Western Comics

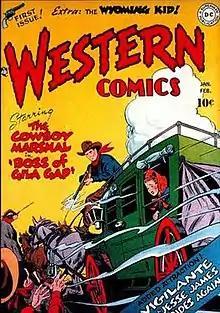
"Western Comics" #1 (Jan./Feb. 1948), artwork by Howard Sherman.

Western Comics is a Western comic book series that was published by DC Comics. DC's longest-running Western title, it published 85 issues from 1948 to 1961. "Western Comics" was an anthology series, featuring such characters as the wandering cowboy the Wyoming Kid, the Native American lawman Pow Wow Smith, the Cowboy Marshal, Jim Sawyer, showman Rodeo Rick, and Matt Savage, Trail Boss. The masked Vigilante Greg Saunders appeared in the first four issues of the title, but was soon replaced by itinerant fix-it man Nighthawk.